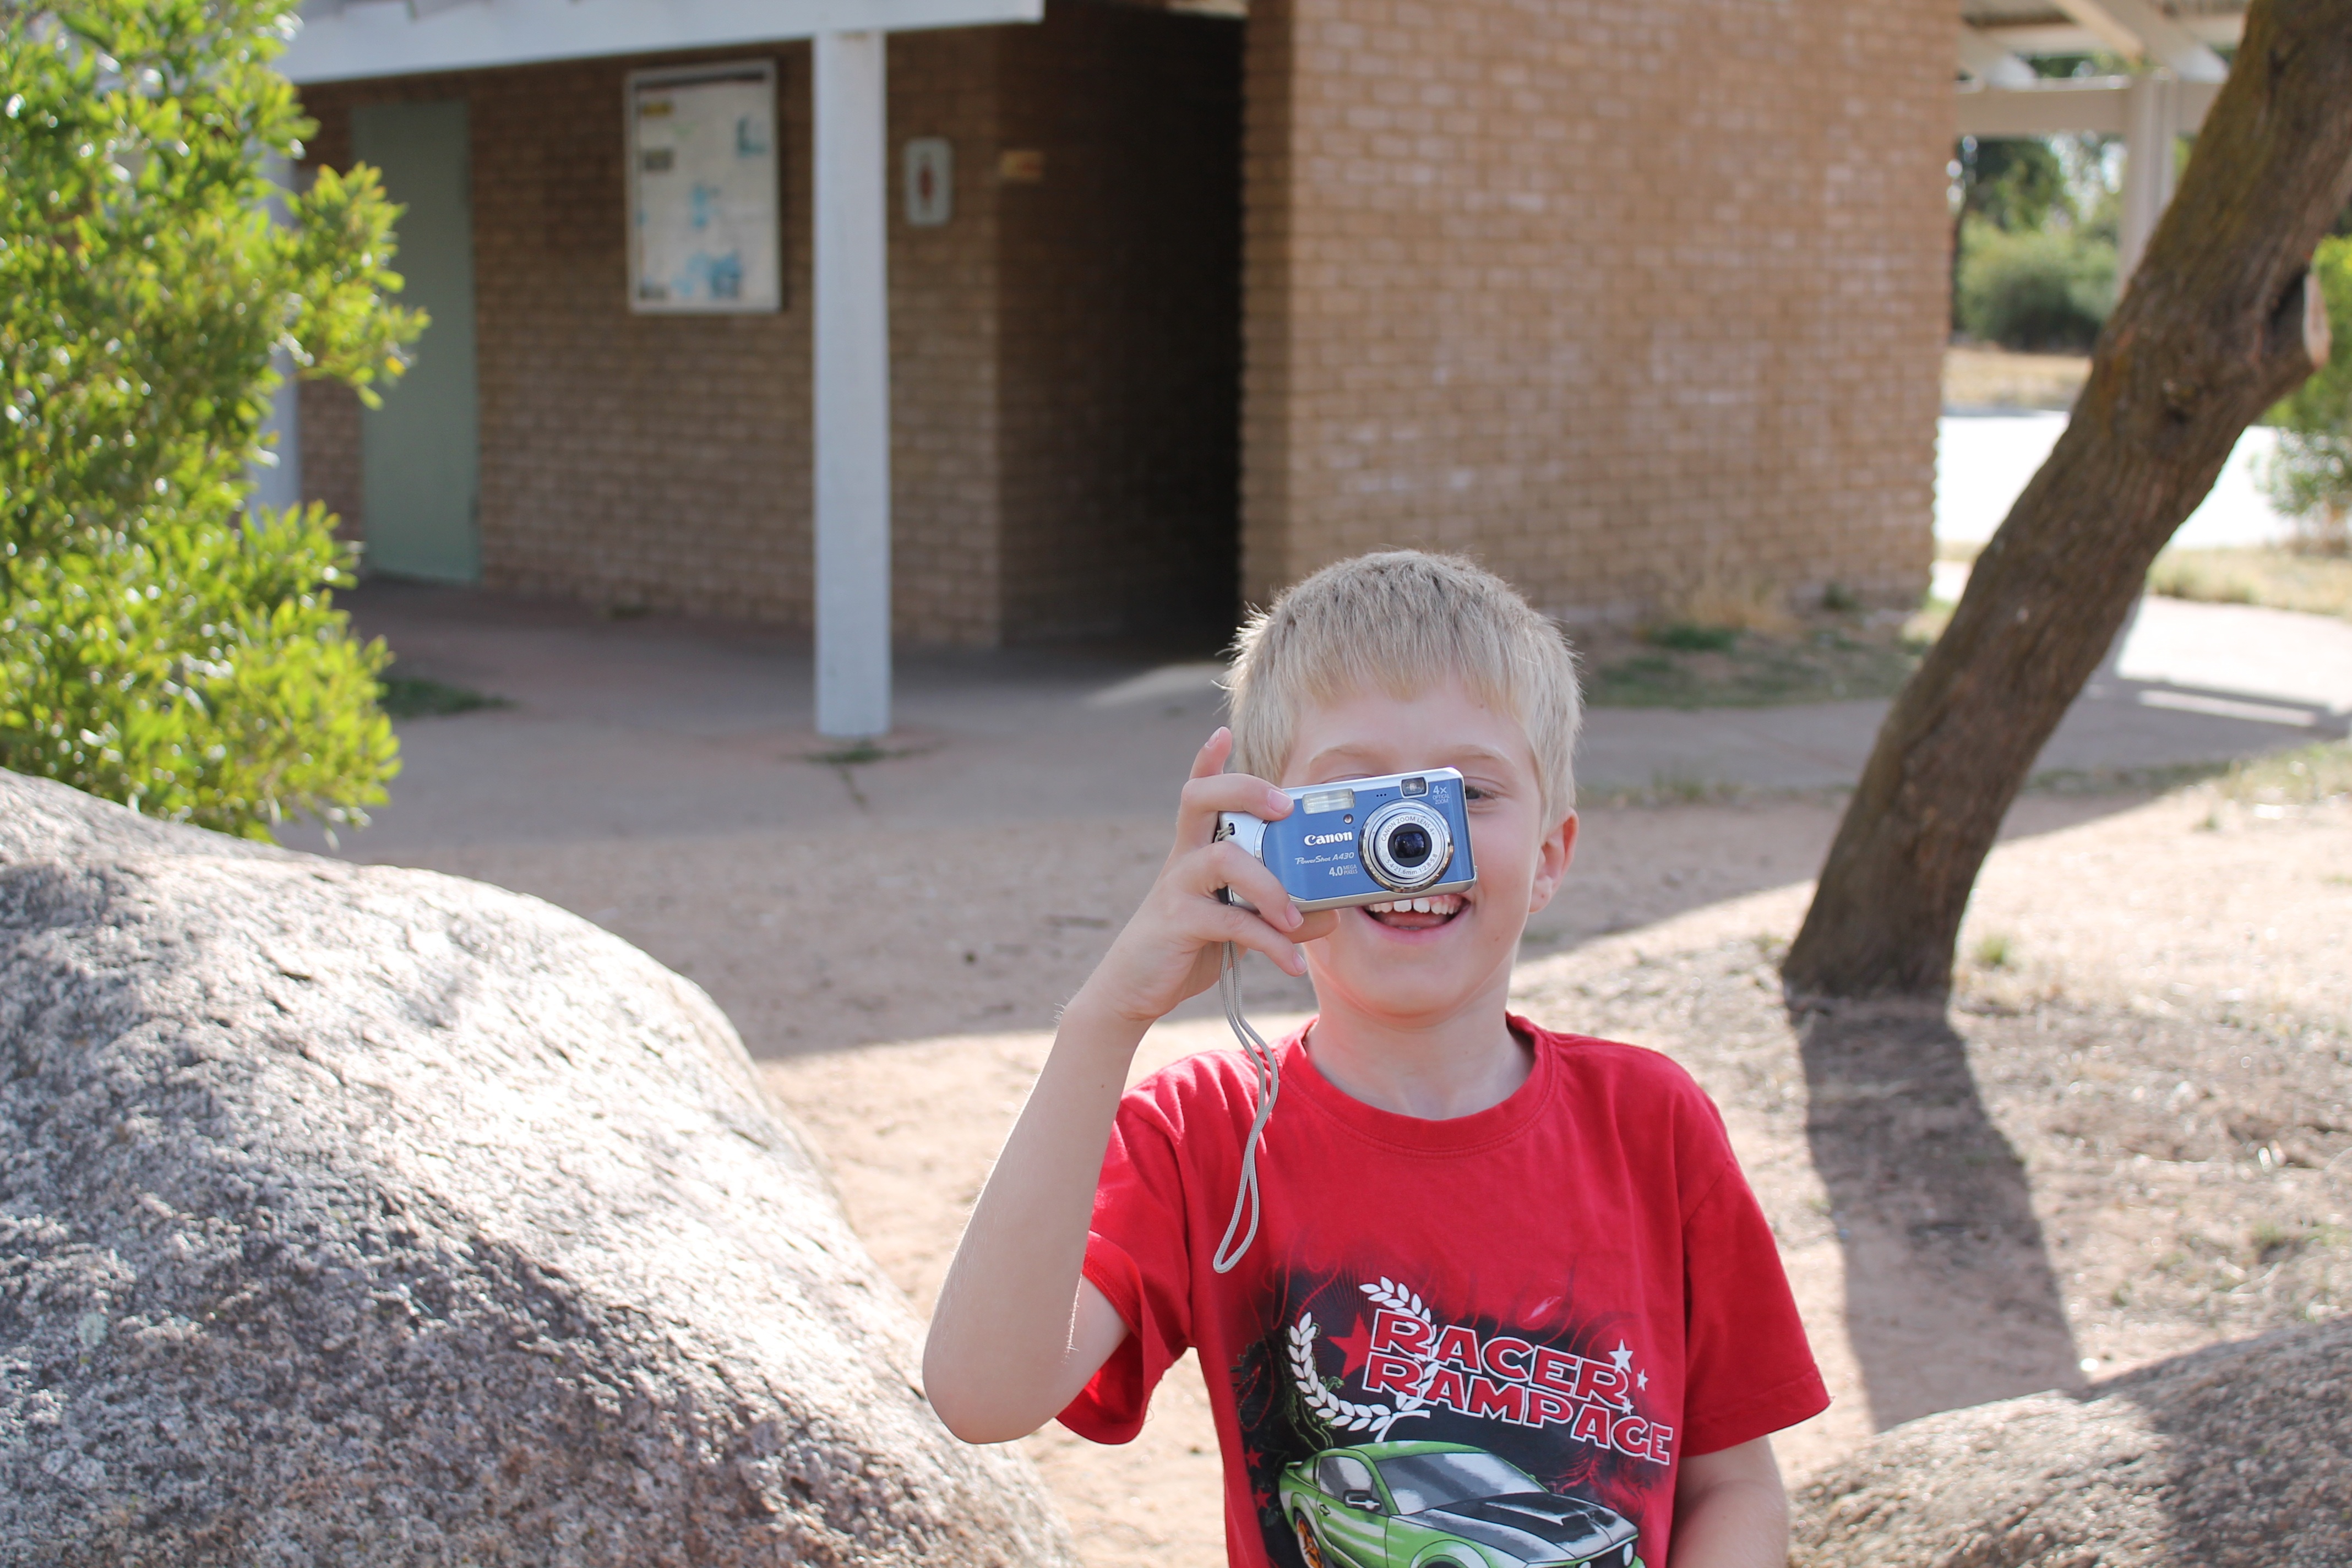
people, camera, photography, photographer, boy, photo, vacation, spring, child, digital camera, picture, digital, snapshot, day, junior